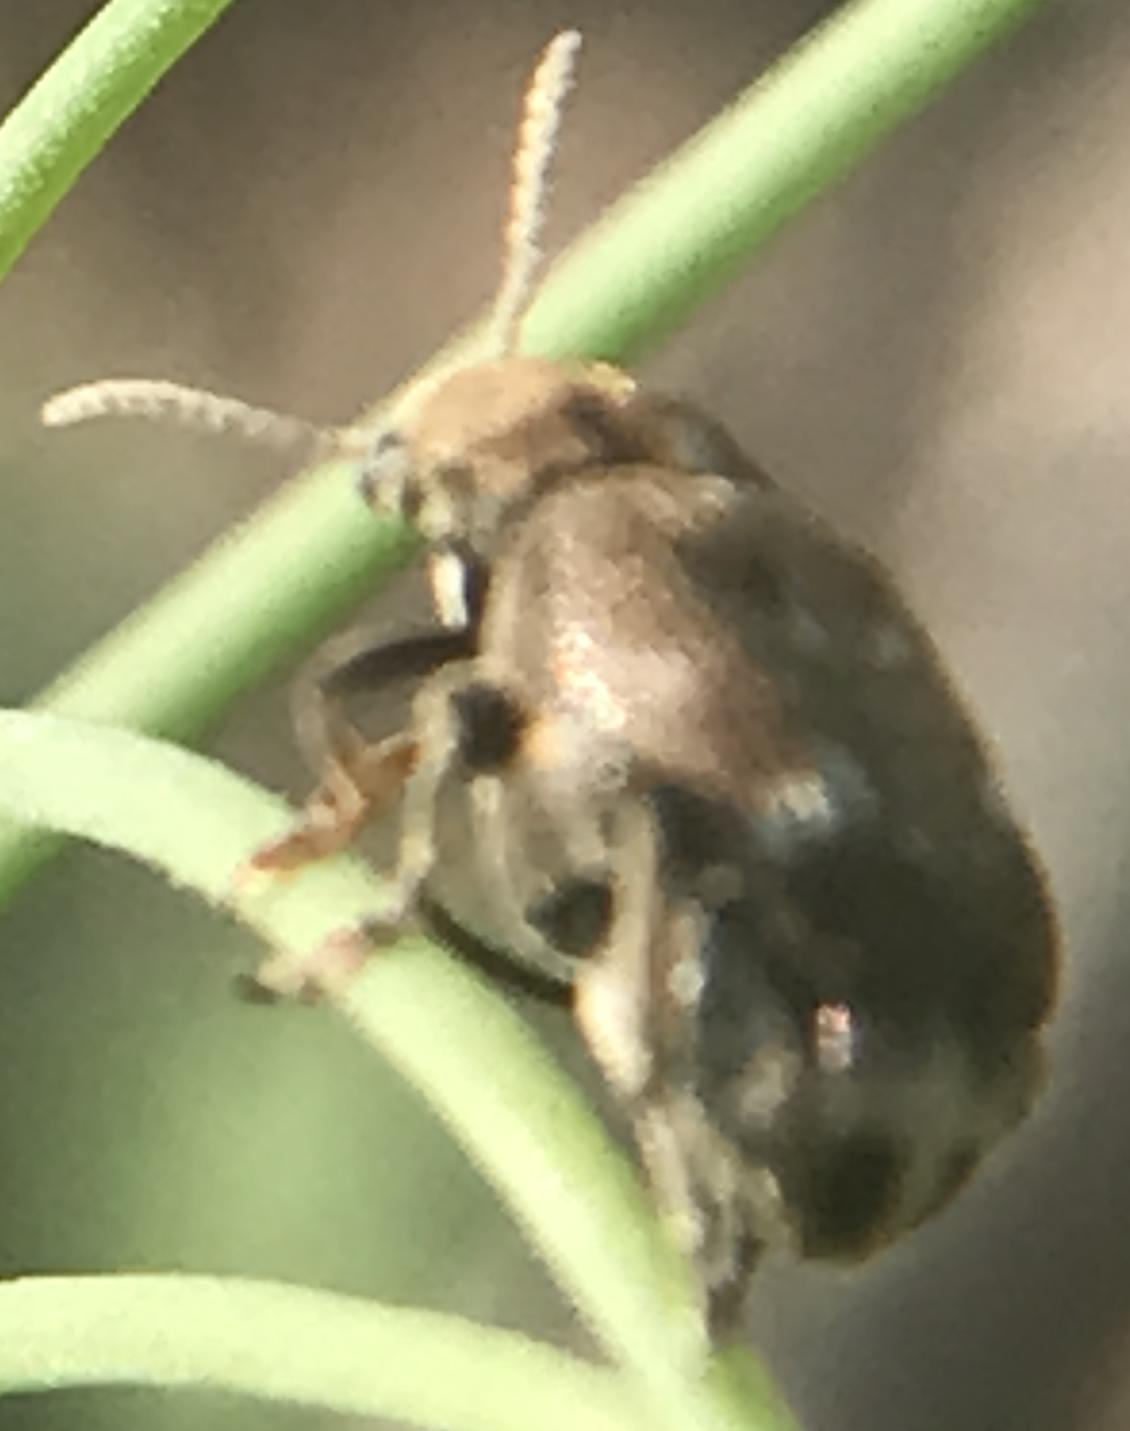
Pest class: pea_weevil